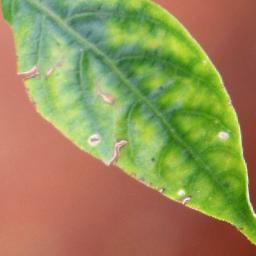
Label: nutritional